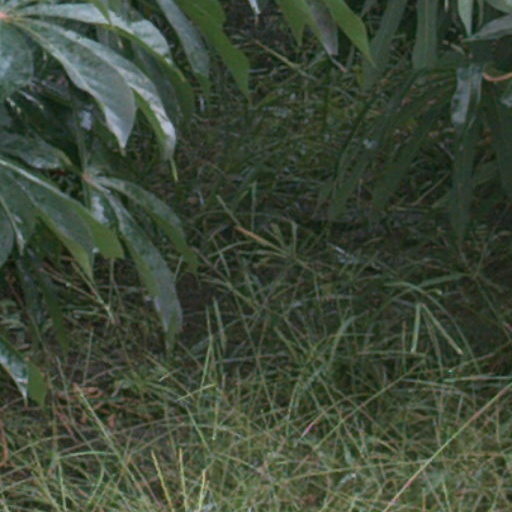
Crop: cassava